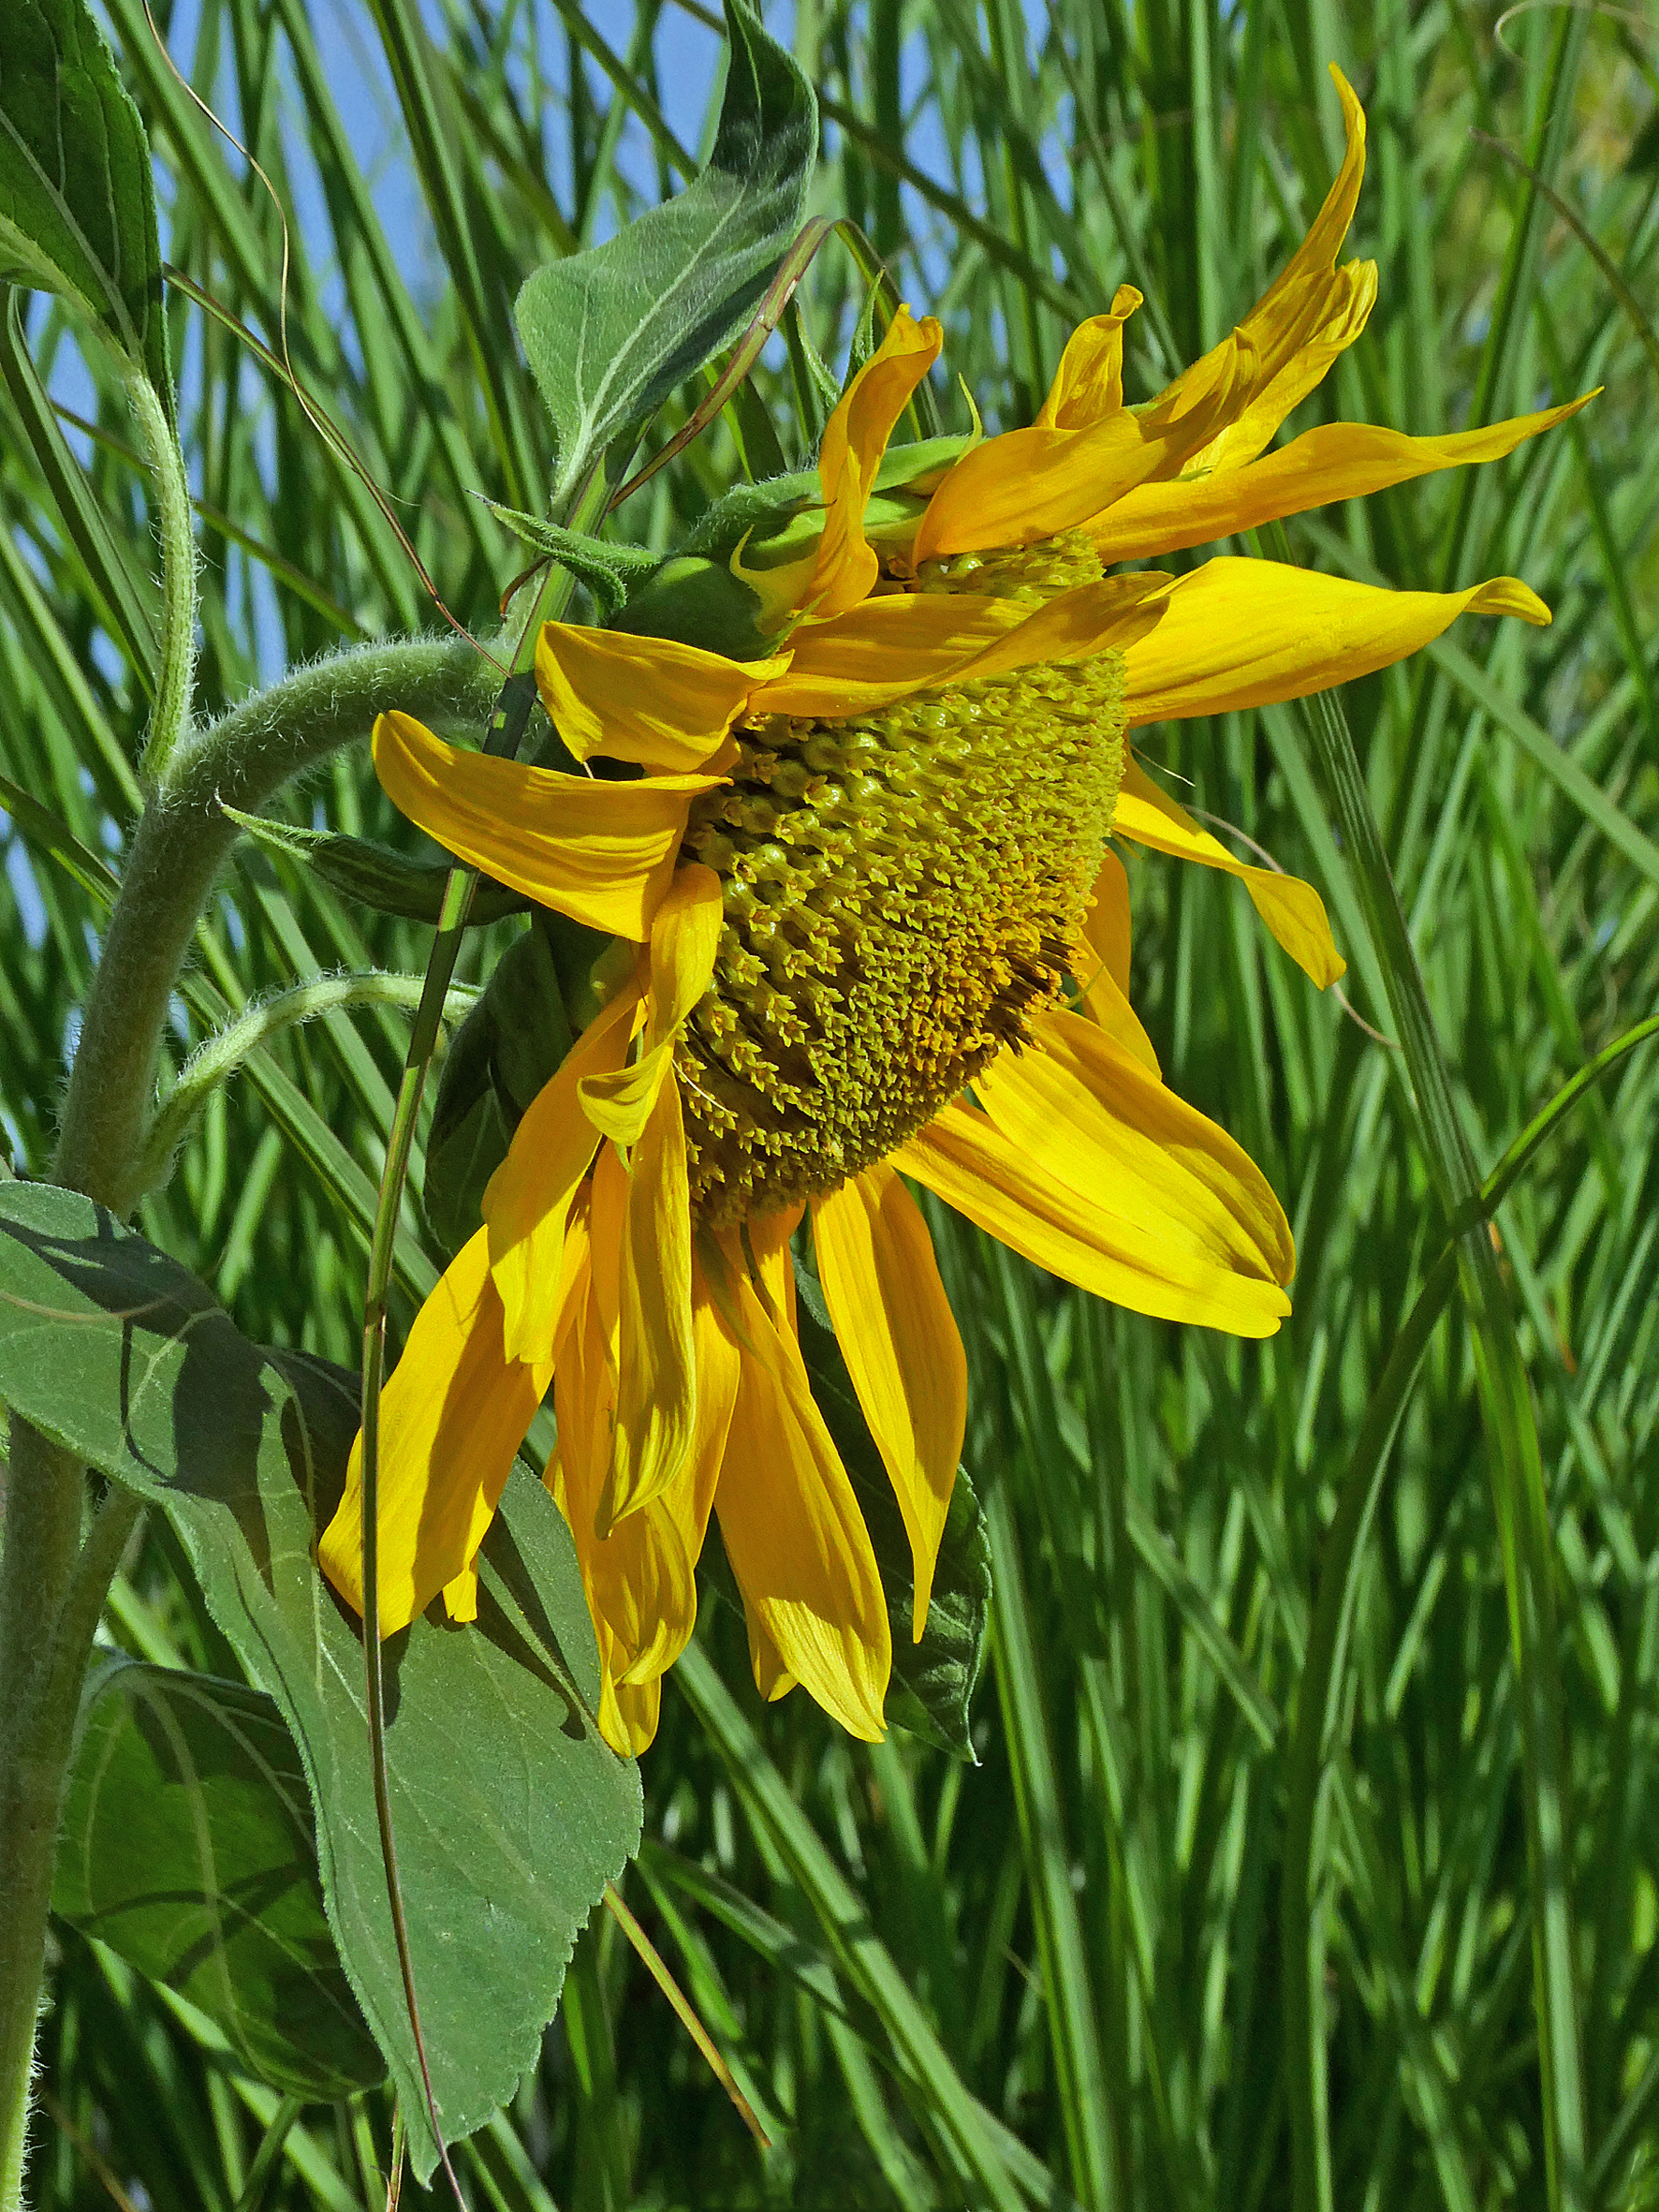
geranium, plant, blossoms, flower, balcony plant, summer, yellow, green, leaves, petals, sunflower, petal, terrestrial plant, herbaceous plant, grass, flowering plant, Forb, annual plant, pollen, plantation, daisy family, wildflower, groundcover, macro photography, sky, perennial plant, asterales, field, lily family, Pedicel